Iowa State Cyclones football

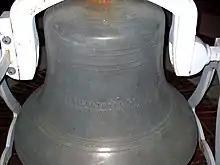
Iowa State's Victory Bell

Iowa State uses a cardinal, named Cy, as its mascot instead of an actual tornado or Cyclone. In 1954, the student pep council began the process of creating a mascot to build school spirit. As it would be difficult to, quote "stuff a cyclone", a cardinal was selected from the school's official colors and original team namesake. The name of Cy was selected via a naming contest, being submitted by 17 people.